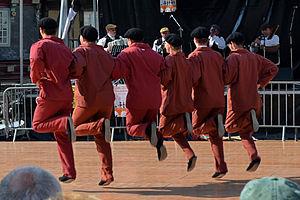
Korollerien Montroulez lors d'une Journée Bretonne à Morlaix le 7 juillet 2013.
Le fisel est une danse bretonne de la famille des gavottes, originaire du pays du même nom dans le centre Bretagne.